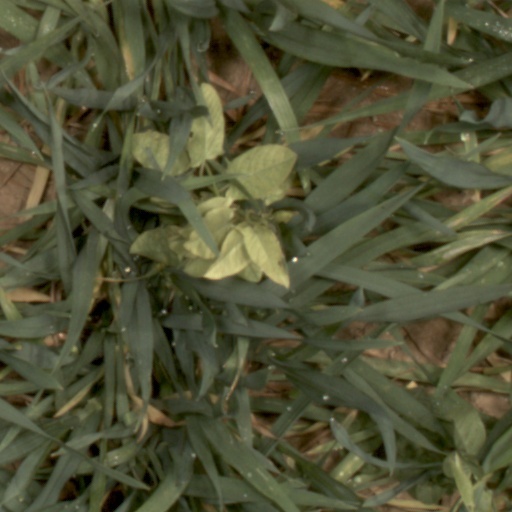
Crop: wheat